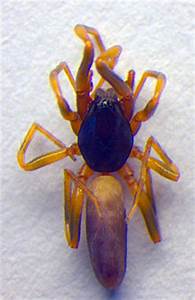
Label: ragno